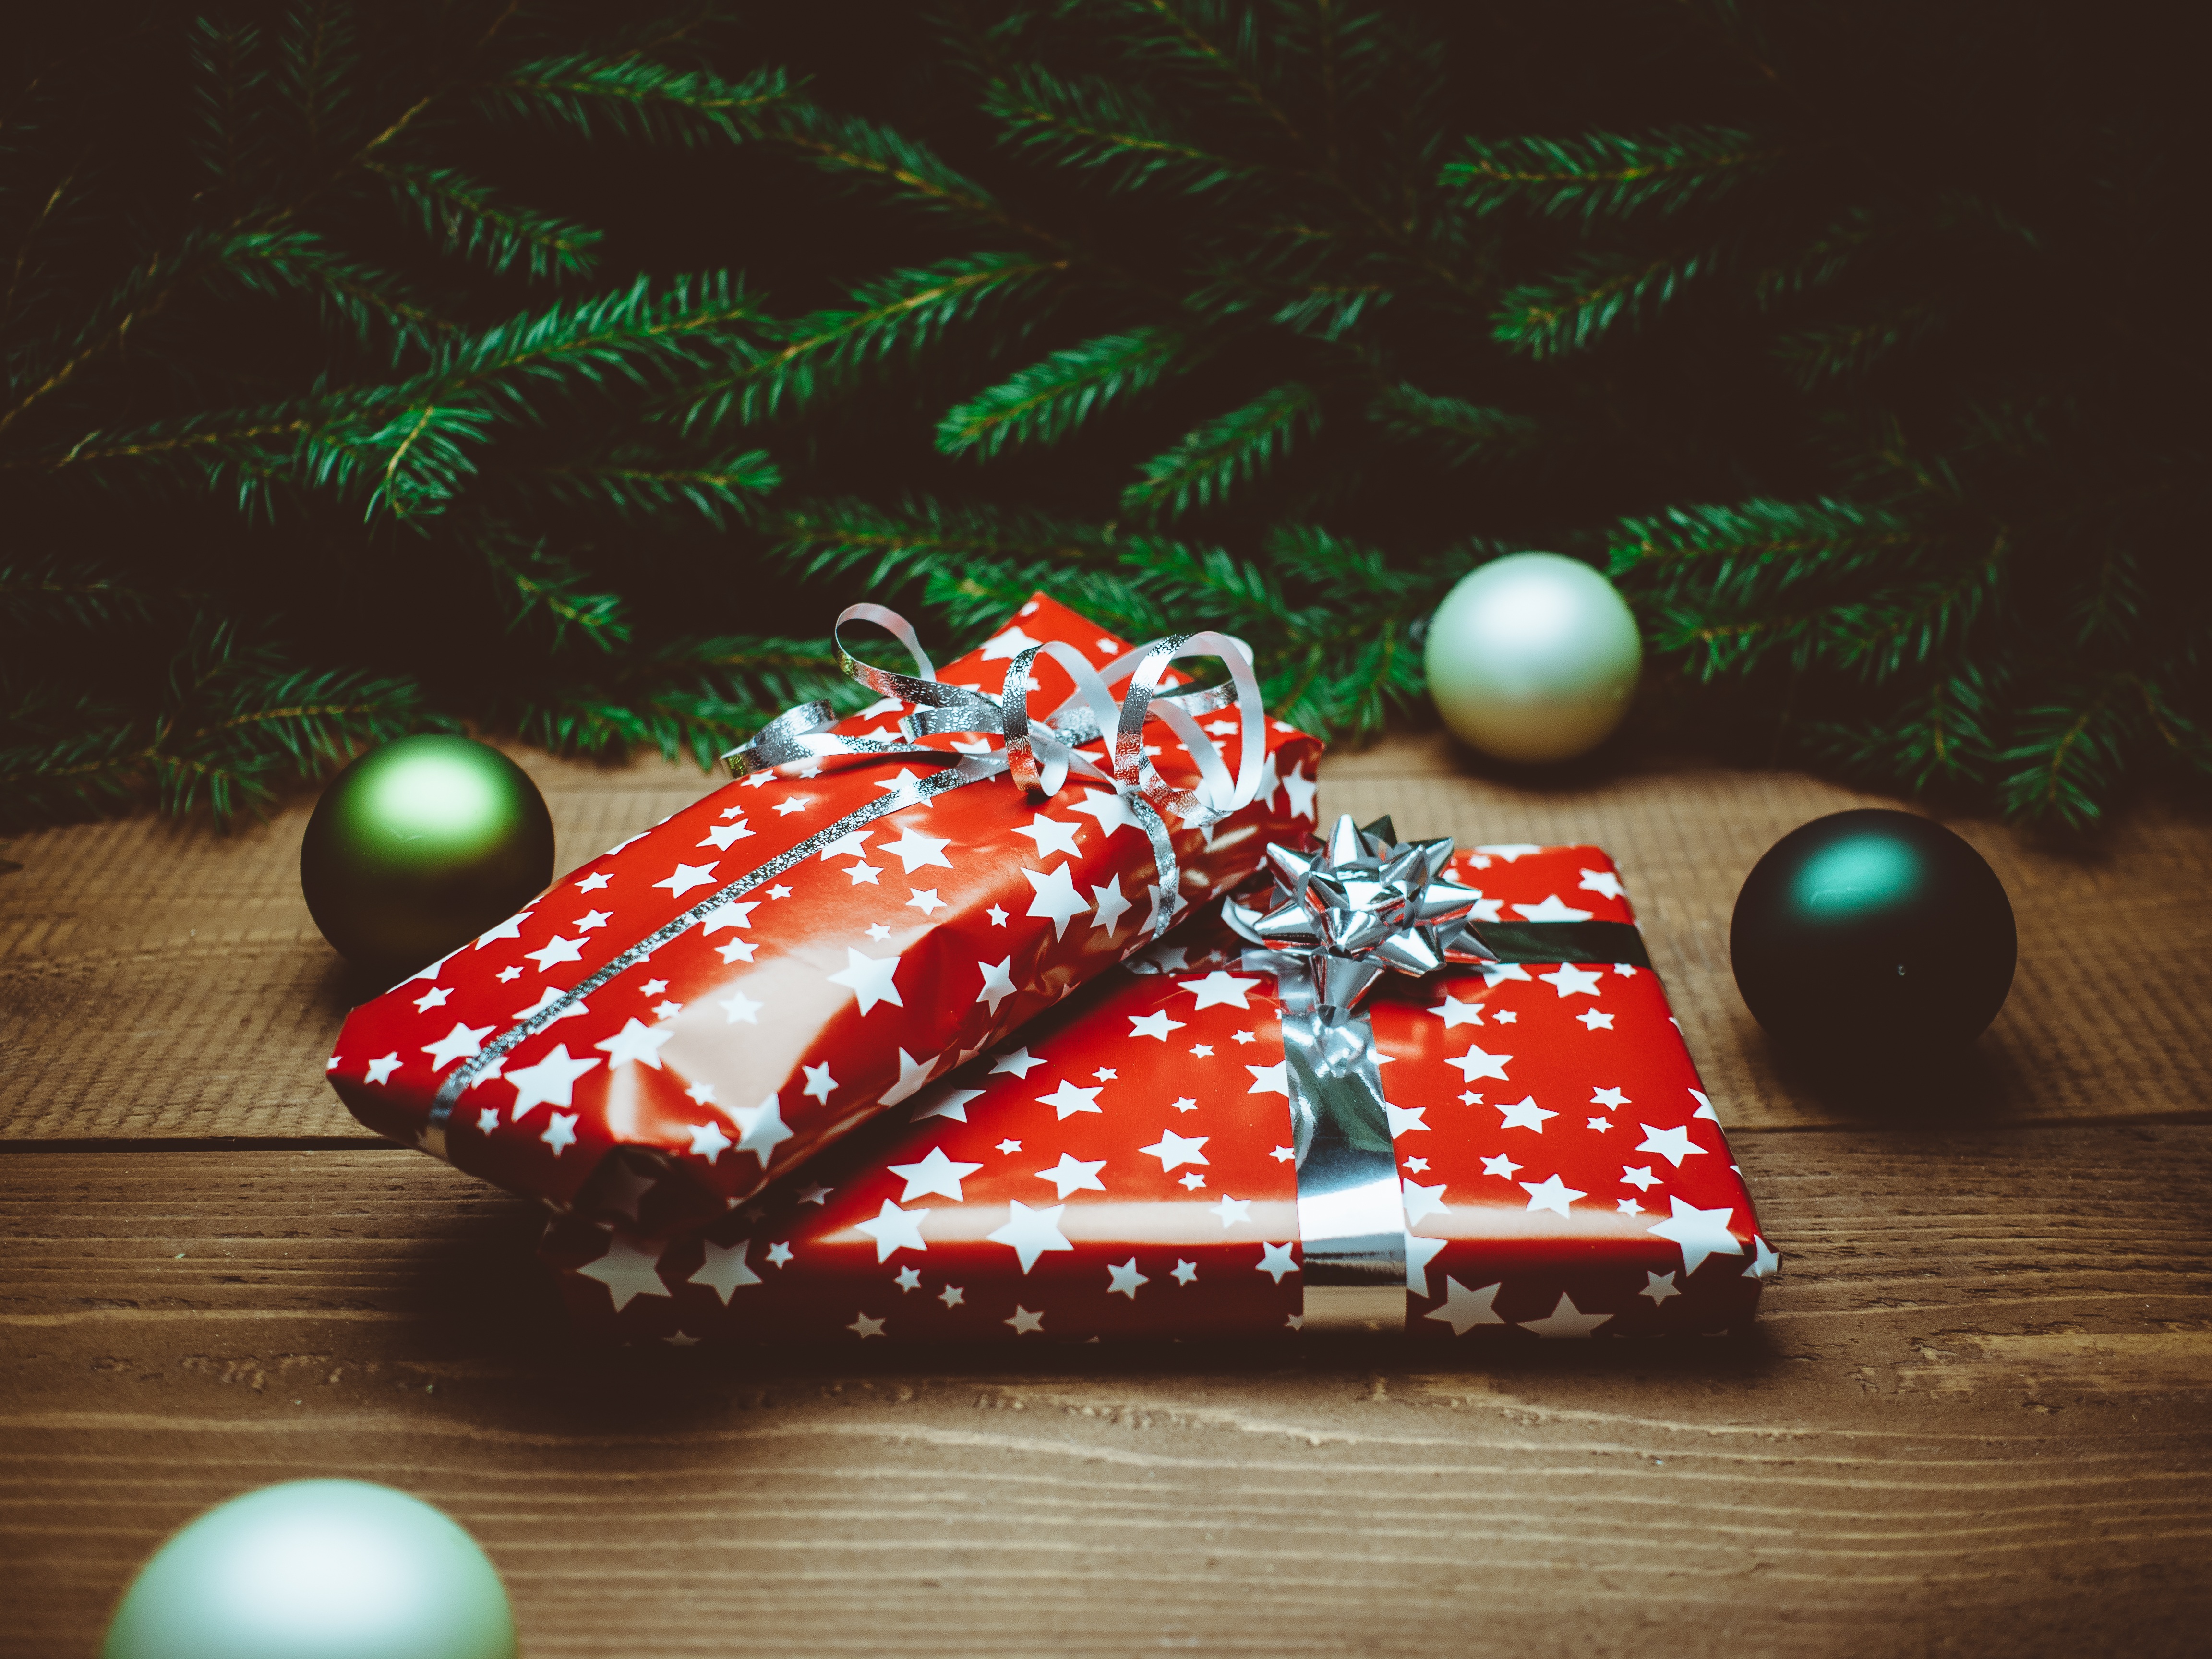
tree, celebration, decoration, green, red, giving, holiday, box, christmas, christmas tree, ribbon, season, festive, santa, present, christmas decoration, seasonal, new, december, xmas, surprise, wrapped, christmas gift, christmas presents